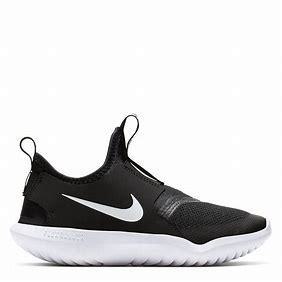
Brand: Nike
Model: Flex Runner 2